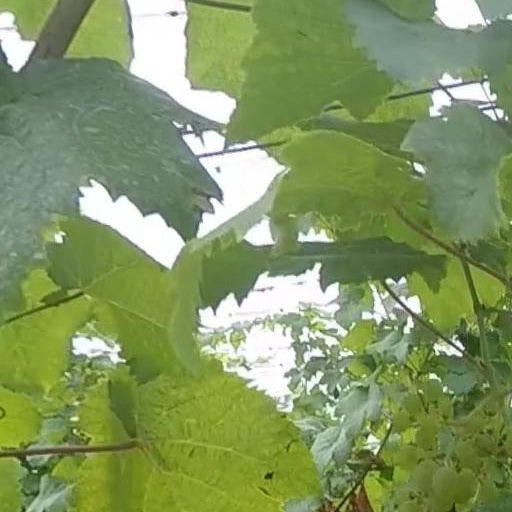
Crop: grape